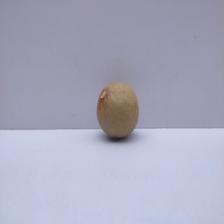
Size: Medium